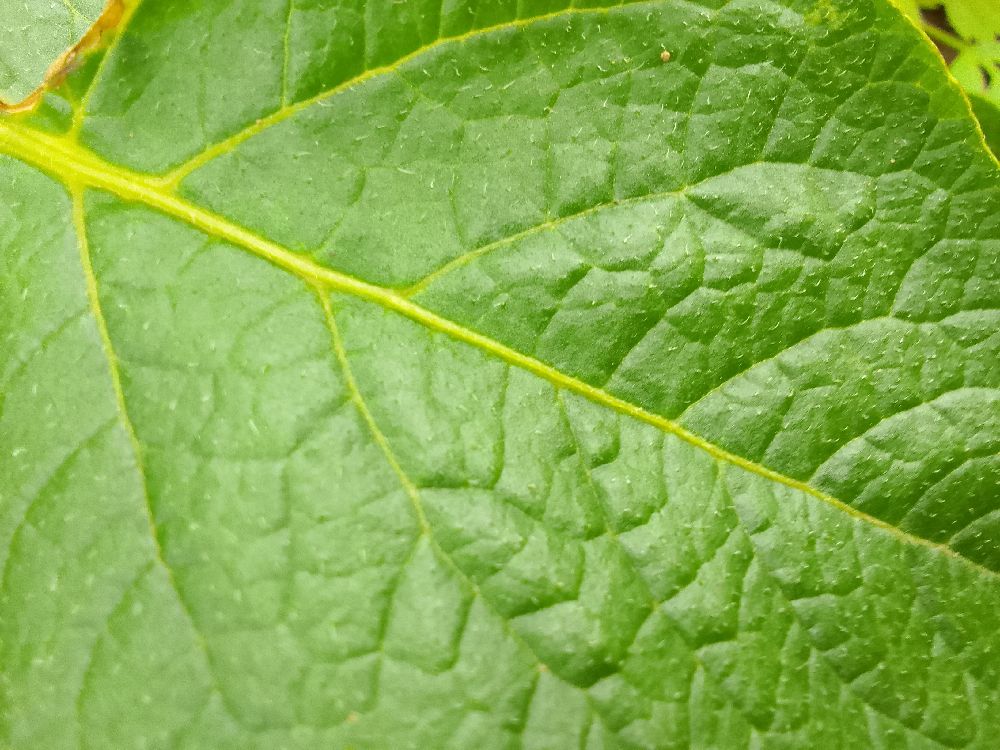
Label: Healthy